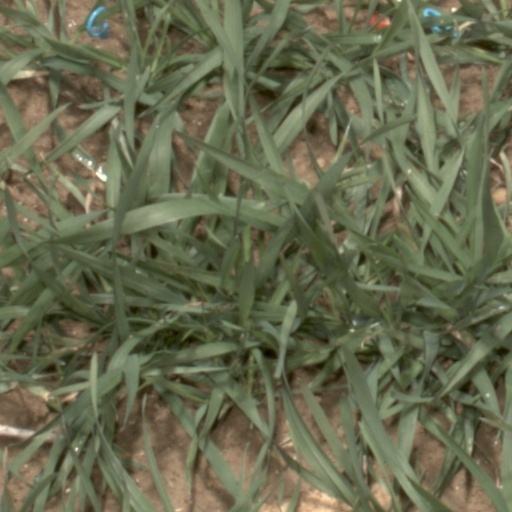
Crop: wheat